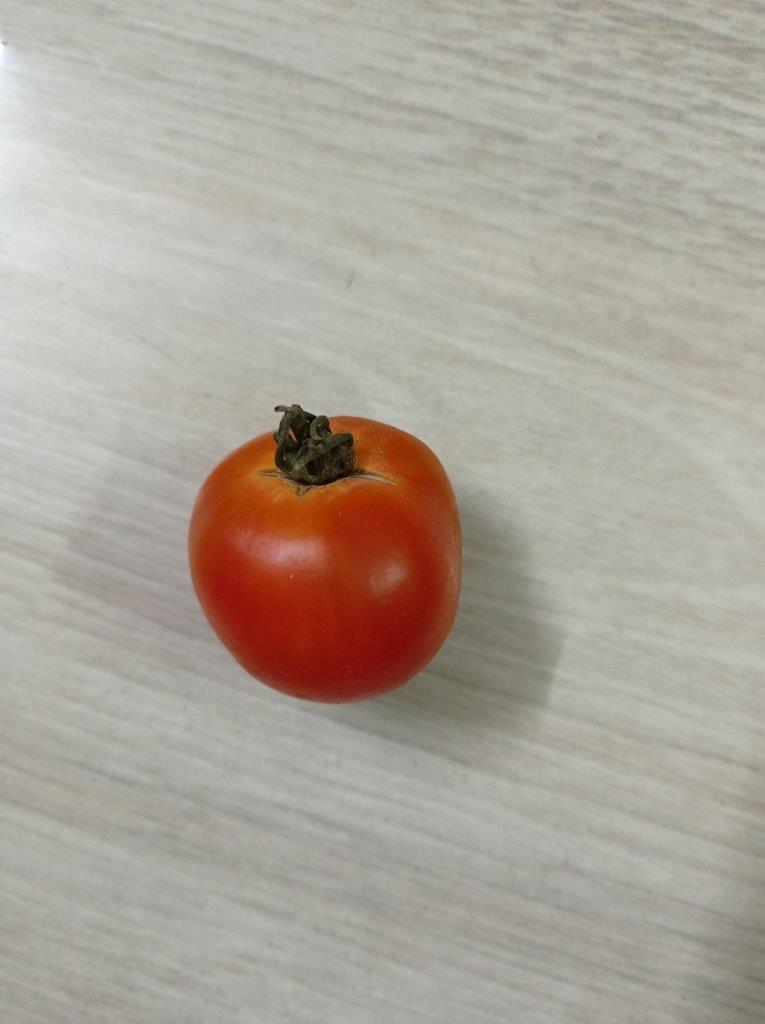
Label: Fresh